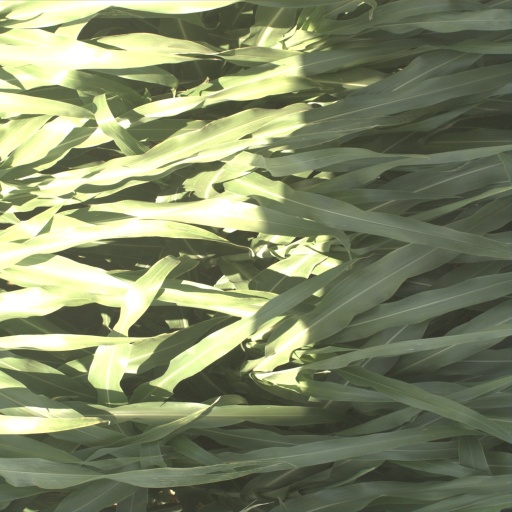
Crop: sorghum